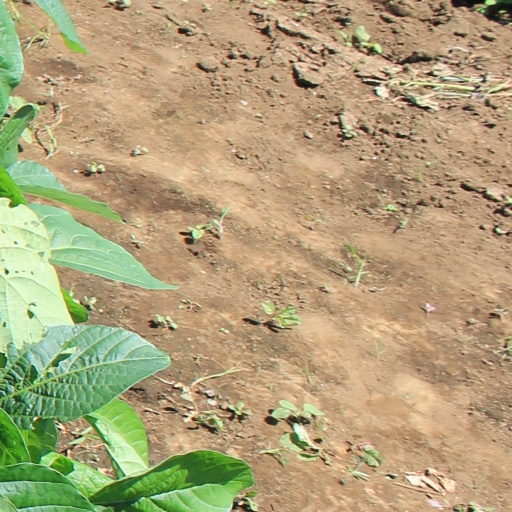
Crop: soybean